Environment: real
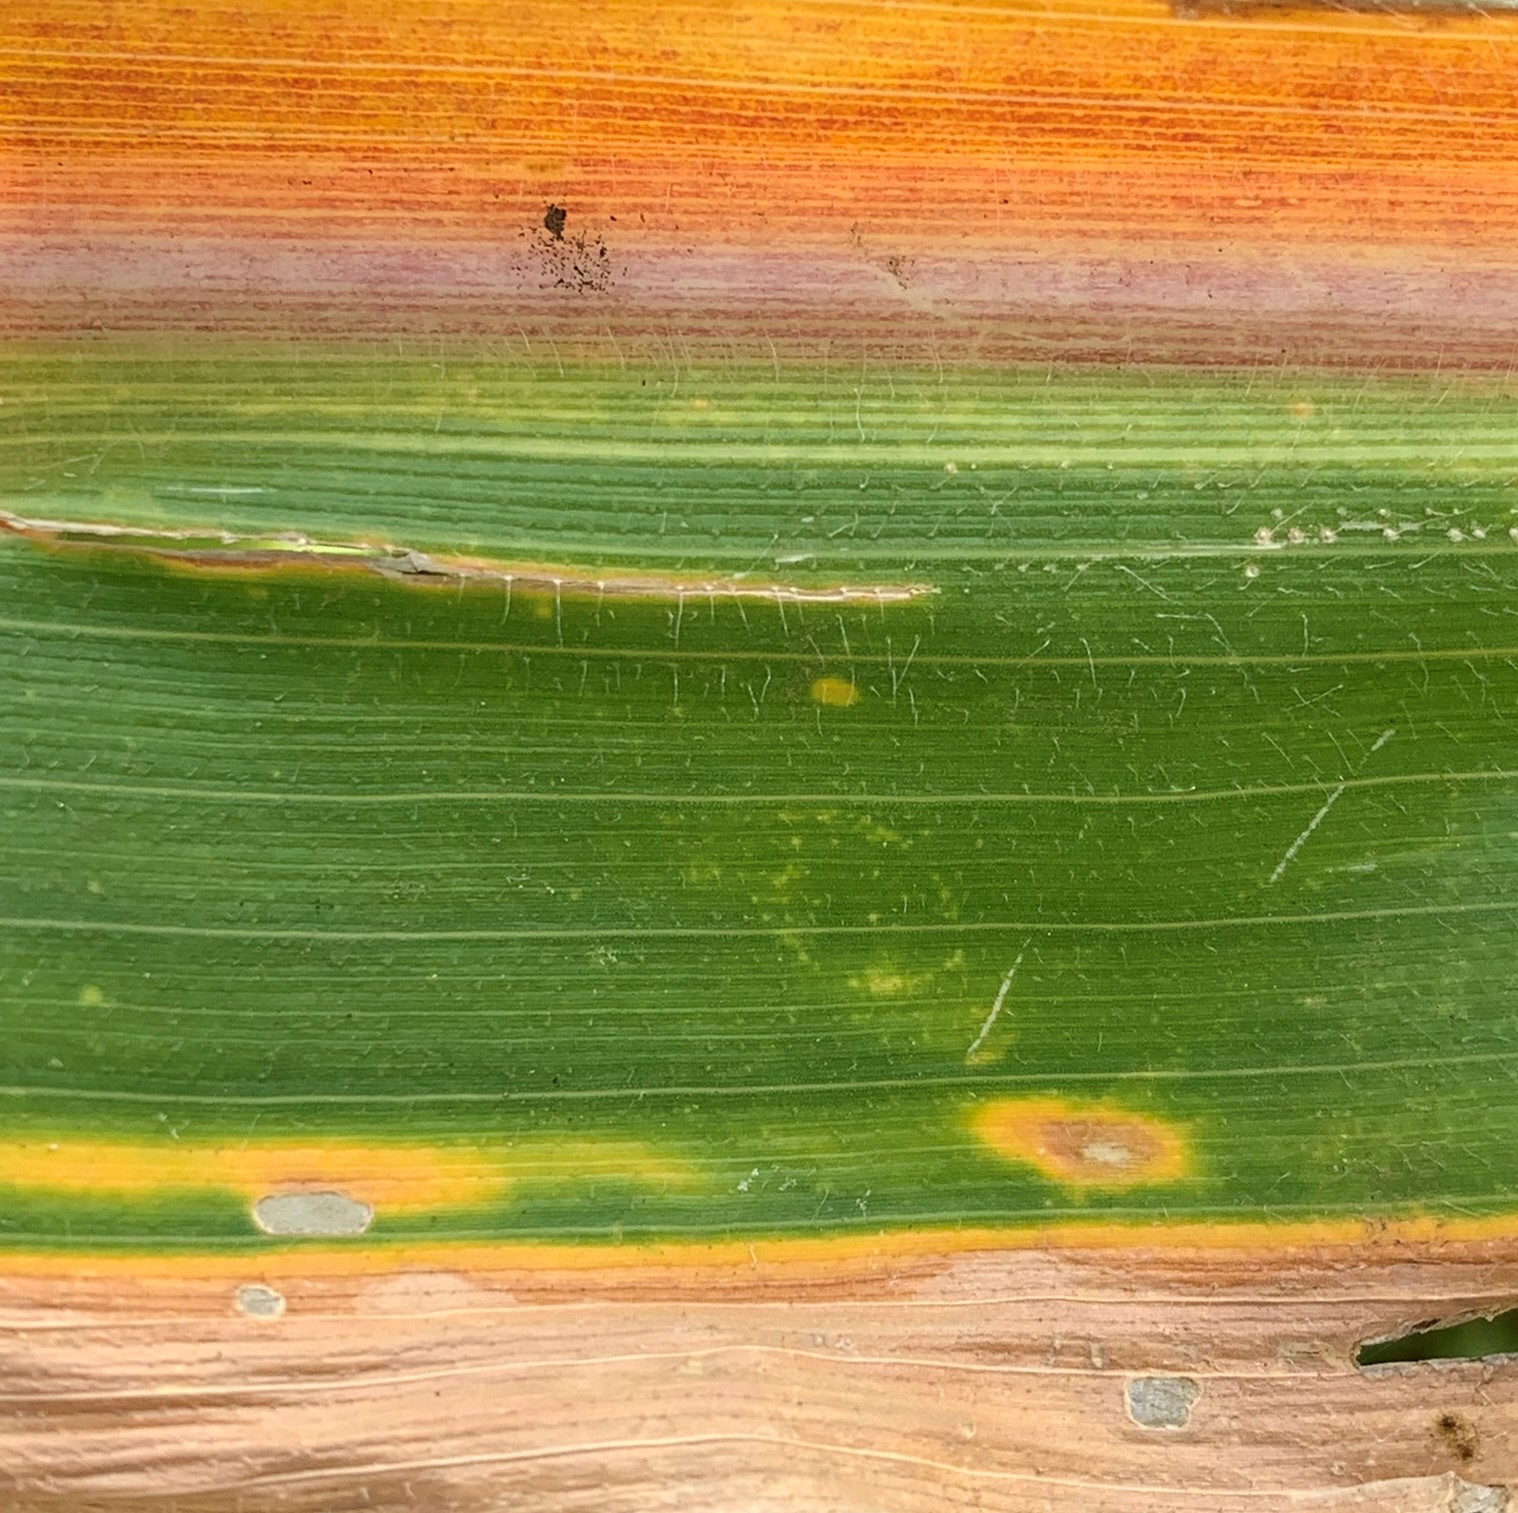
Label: lethal_necrosis